Lillian Allen

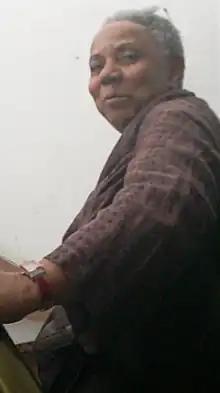

Lillian Allen (born 5 April 1951) is a Canadian dub poet, writer and Juno Award winner.